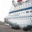
Label: ship